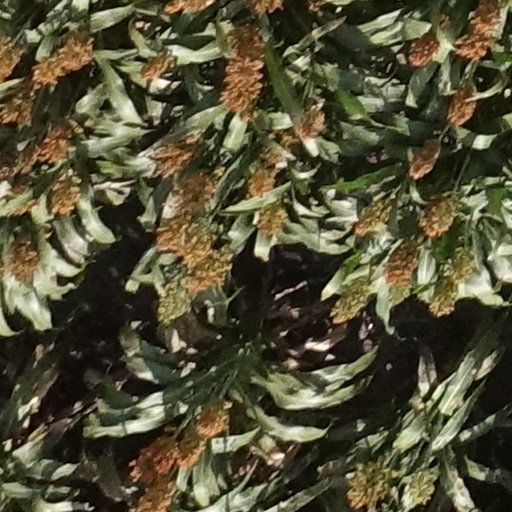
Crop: sorghum